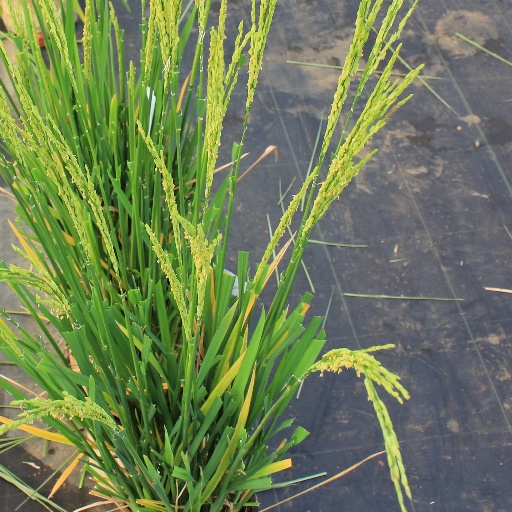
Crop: rice